The Houstonian (newspaper)

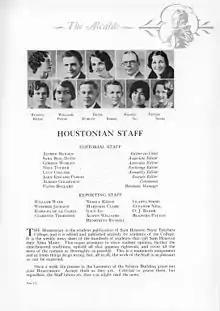
Newspaper staff in 1932

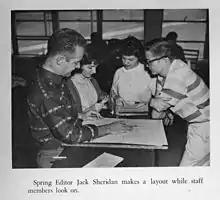
Newspaper staff in 1960

"The Houstonian" was founded in 1913 at Sam Houston State University (SHSU). The paper produces two editions per week.